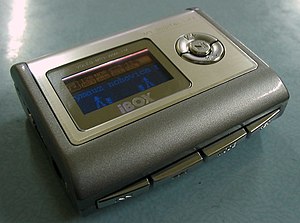
MP3
MP3 er en forkortelse for MPEG-1 Audio Layer 3 og er en audio-komprimerings-standard, oprindeligt udviklet af det tyske Fraunhofer-Gesellschaft.